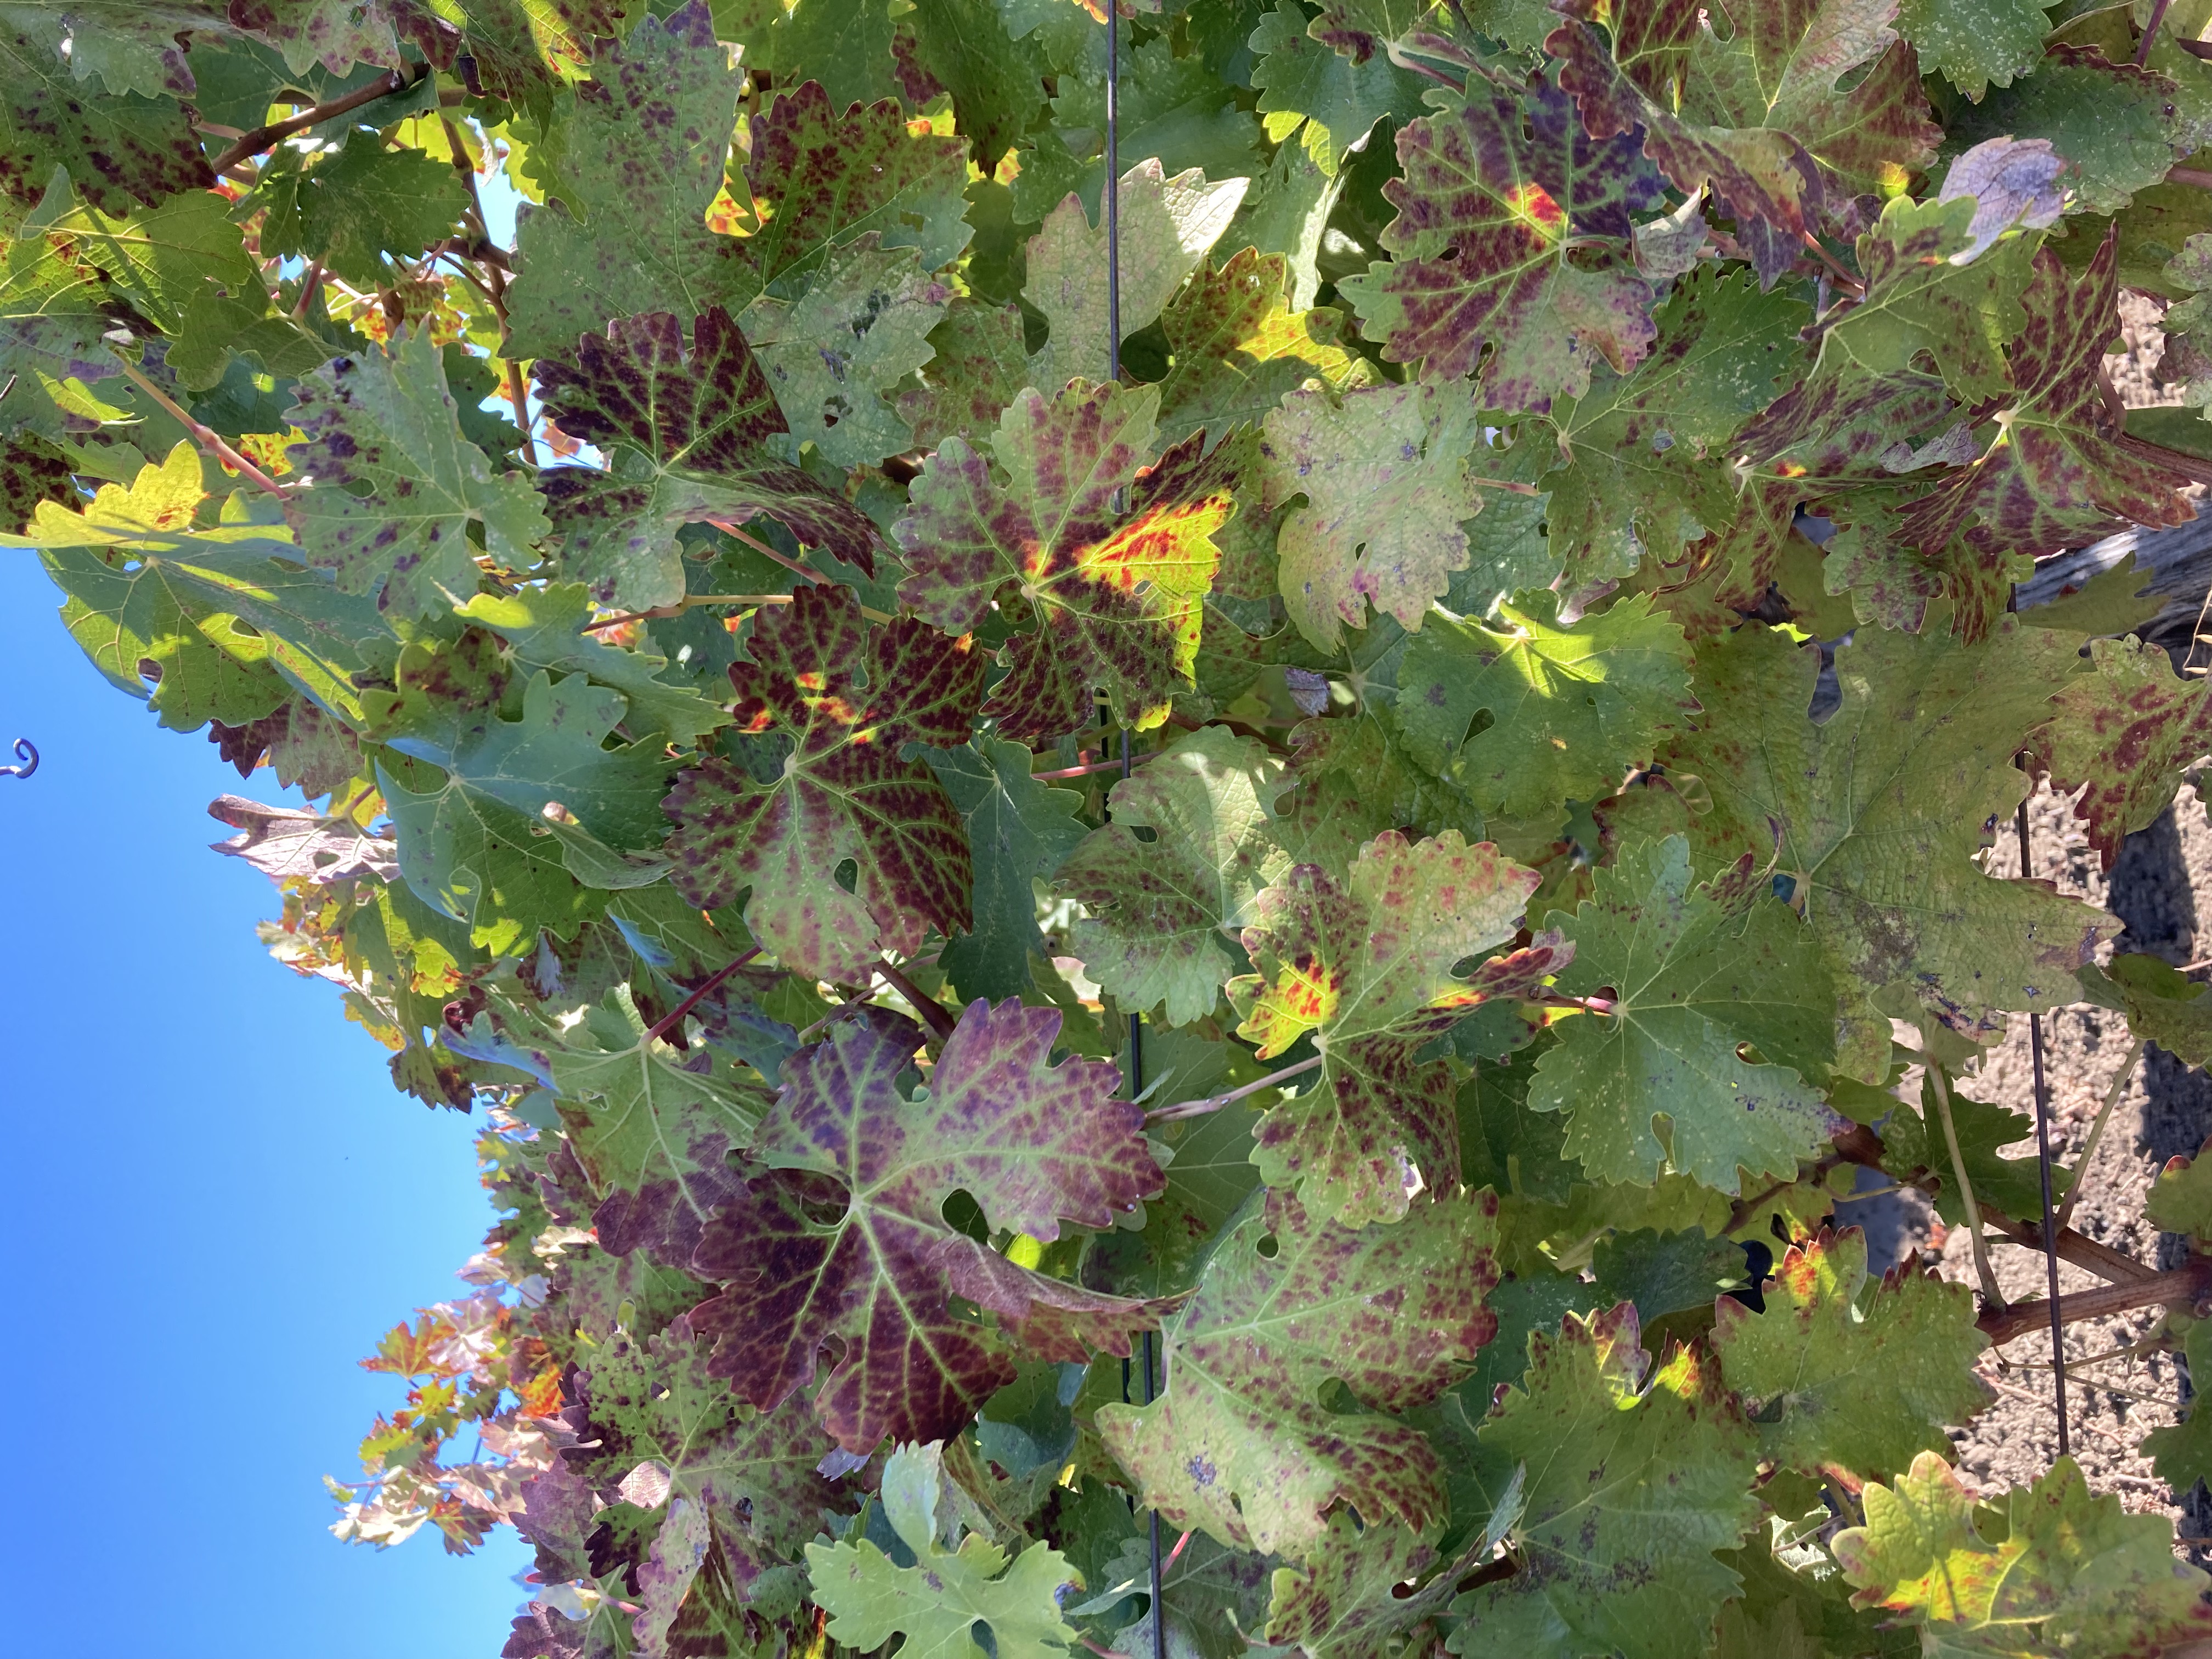
Label: Leafroll 3